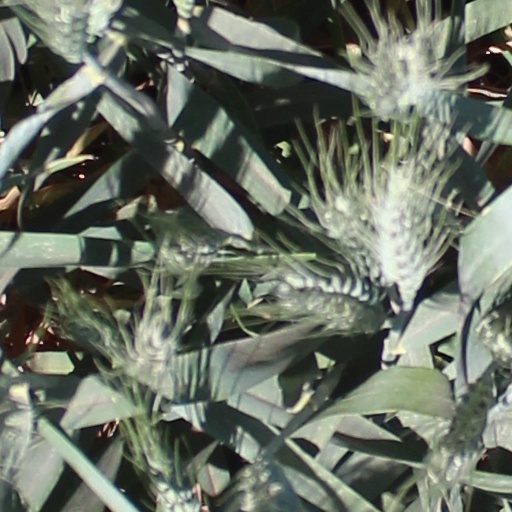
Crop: wheat